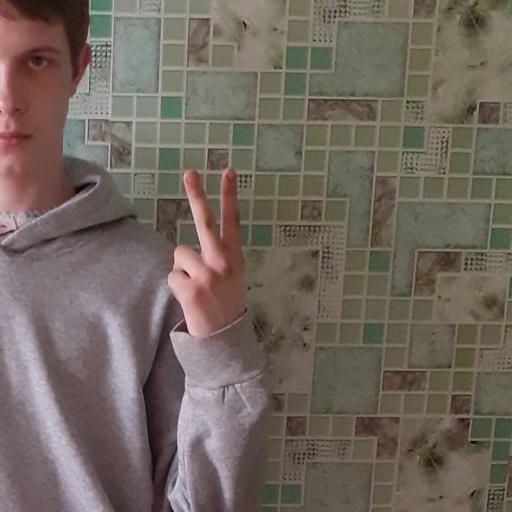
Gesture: peace_inverted